The Sea Inside

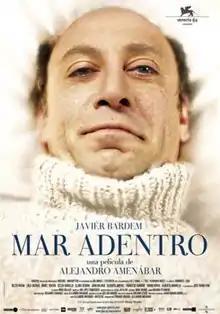
Theatrical poster by Toni Galingo.

The Sea Inside is a 2004 psychological drama film co-written and directed by Alejandro Amenábar, who also co-produced, scored and edited. It is based on the real-life story of Ramón Sampedro (played by Javier Bardem), who was left quadriplegic after a diving accident, and his 28-year campaign in support of euthanasia and the right to end his life. The film won the Academy Award for Best Foreign Language Film.